M. N. Govindan Nair

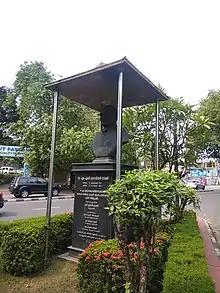
Statue in Pattom, Thiruvananthapuram

M.N. began his public life by involving himself in anti-caste struggles taking place in the locality. He was also associated with Nair Service Society in his early days.